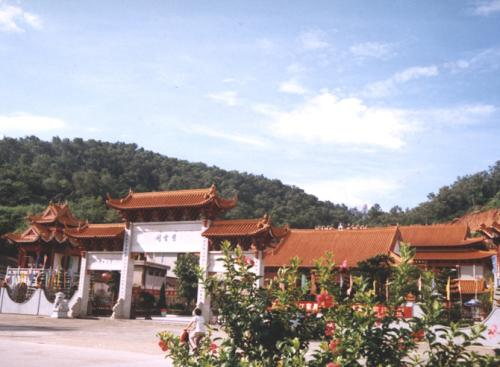
地标名称：紫云阁
所在城市：佛山市·顺德区